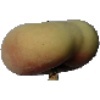
Label: peach_flat